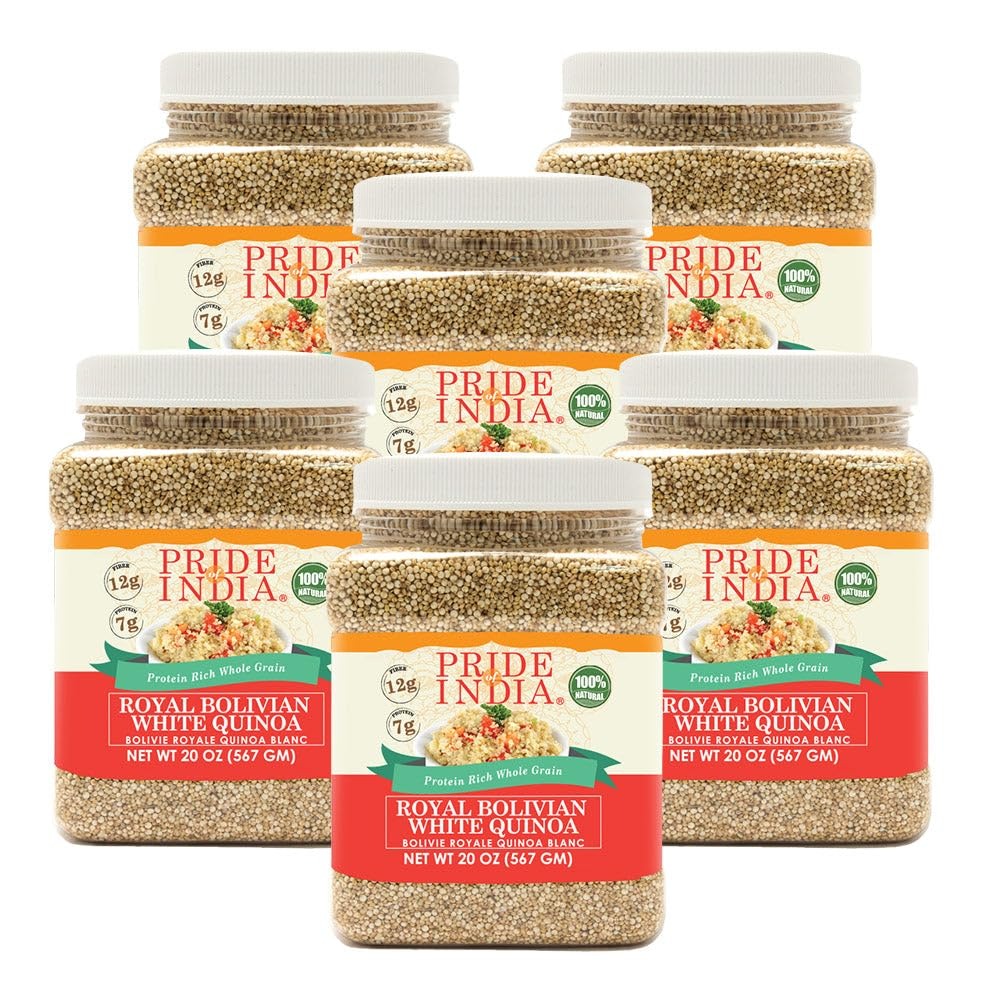
Item Name: Pride Of India - PACK of 6 - Natural White Royal Quinoa - 100% Bolivian Superior Grade Protein Rich Whole Grain, 1.25 Pound Jar
Bullet Point 1: Powerhouse for Protein:Sustainably sourced, our natural white quinoa is the powerhouse of vegan protein containing all the 9 vital amino acids giving you the complete source of protein as a part of your everyday healthy diet.
Bullet Point 2: Natural & Fresh: Our white pre-washed whole grain quinoa is aged to bring you the highest quality of food for everyday life. Our motto is to provide our consumers with farm-fresh healthy life choices to the table.
Bullet Point 3: Rich in Fiber and Antioxidants: Fiber is one of the quinoa nutrition which helps the body gain vitality to live up to the challenges and stress of daily life. On the other hand, its anti-oxidant properties help you fight aging by neutralizing the free radicals.
Bullet Point 4: As A Part of Healthy Diet: White quinoa is nutrient-dense and is, therefore, a healthy and ideal alternative for health-conscious. You can easily incorporate white quinoa into your diet replacing white rice or couscous.
Bullet Point 5: Sourced from The Andes: Our White Quinoa seeds are grown in the nutrient-rich soil of the Andes bringing you only the best in gourmet grade food storing jars ensuring to lock in freshness and the integrity of the product.
Product Description: Natural White Royal Quinoa has its superfood origin since the time of the ancient Incas and with that tradition, it has now become synonymous with taste, health, and fitness offering several eating options which are as flexible as the lifestyle we are leading. It is packed with essential nutrients, amino acids, protein, and fiber giving you a great alternative to everyday products to be included in your diet. Its distinct nutty and earthy flavor along with fluffy texture upon cooking makes it an ideal ingredient for soups, salads, garnishing, and of course as an alternative to white rice.
Value: 20.0
Unit: Ounce

Price: 47.99